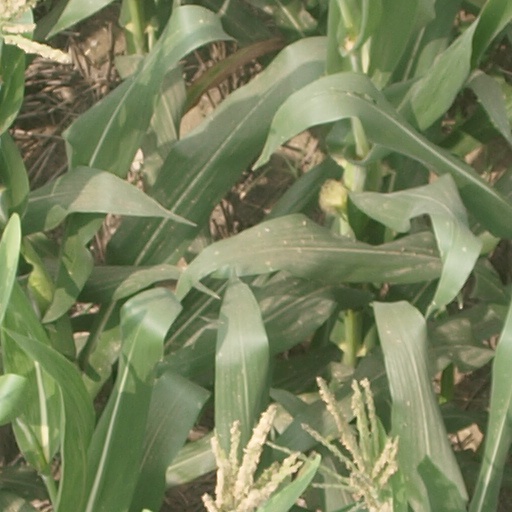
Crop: maize; corn